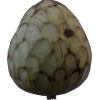
Label: cherimoya